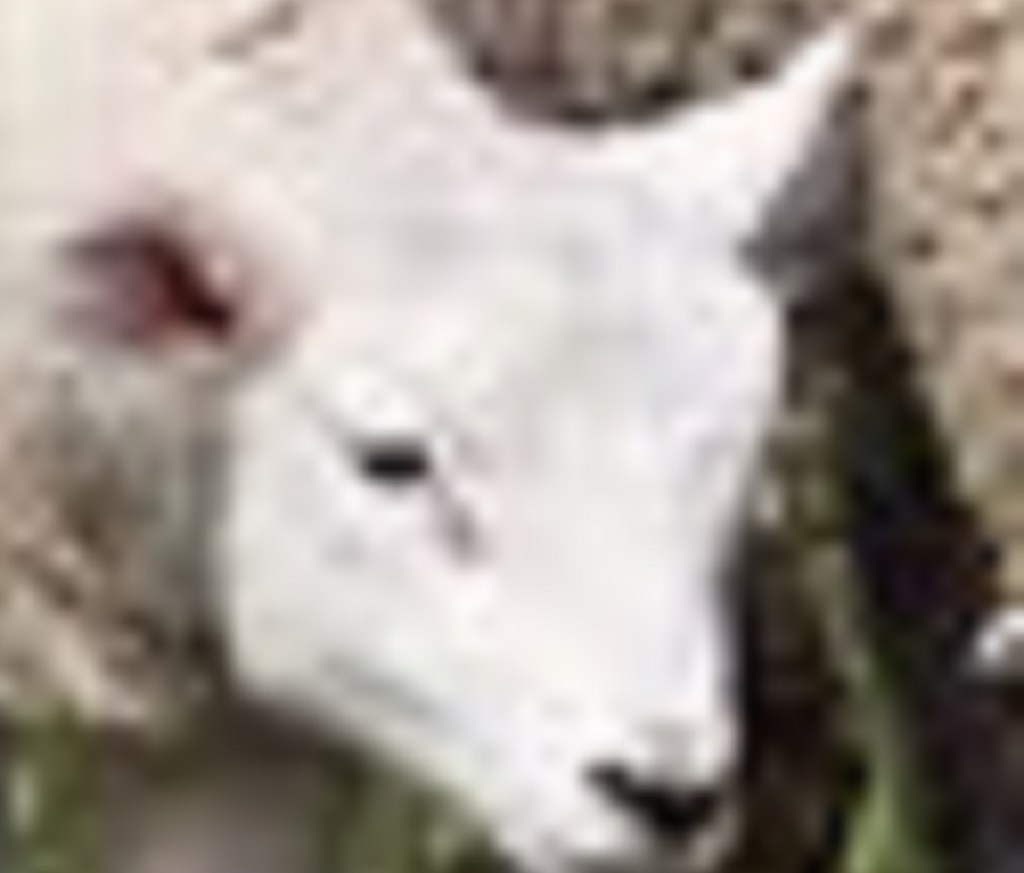
Label: no pain